Annemarie Moser-Pröll

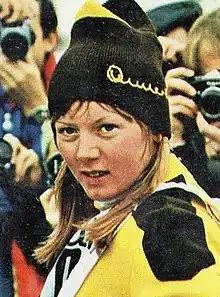
Annemarie Moser-Pröll,

Moser-Pröll won sixteen titles (six overall, seven downhill and three giant slalom).